Stilts (architecture)

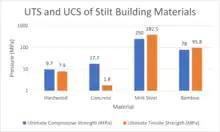
Strengths of Stilt Building Materials

Stilts are often used in buildings where there is a regular risk of flooding. Tropical regions can experience large quantities of rainfall in a small amount of time, often causing long and devastating floods for local people. The force of floodwaters often destroys buildings, meaning many people in flood communities build their houses on stilts such that they are well protected from high flood levels. Modelling of floodwaters acting on stilts and pillars in traditional and modern Thai stilts show that by using suitable simple construction methods, stilt houses can withstand large flooding events, protecting people and their possessions from being destroyed.